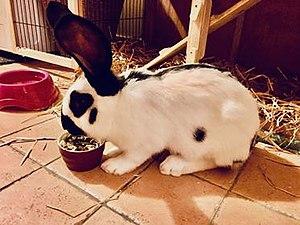
Lapin géant papillon, une espèce courante de lapin domestique